Sheen, Staffordshire

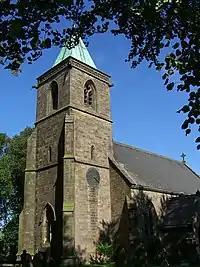
St Luke's Church, Sheen

There was a chapel at Sheen by 1185. The present Church of St Luke at Sheen, presumably on the same site, is a Grade II* listed building. Its origins are of the 14th century; it was mostly rebuilt between 1828 and 1832, using stone from Sheen Hill. The church was later described as "a well meant but wholly unecclesiastical structure". A. J. B. Hope offered to rebuild it at his own expense; the new church, designed by C. W. Burleigh and later by William Butterfield, was consecrated in 1852.